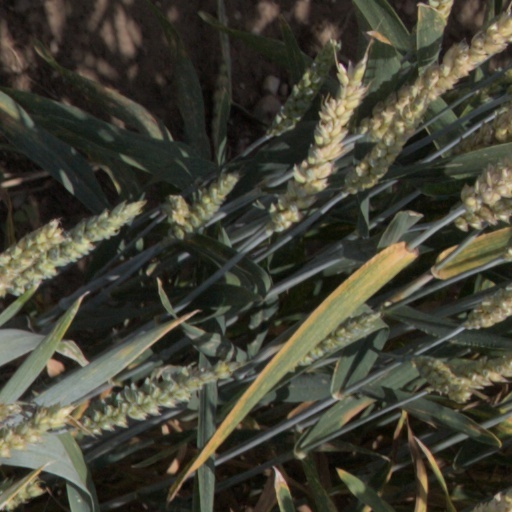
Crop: wheat